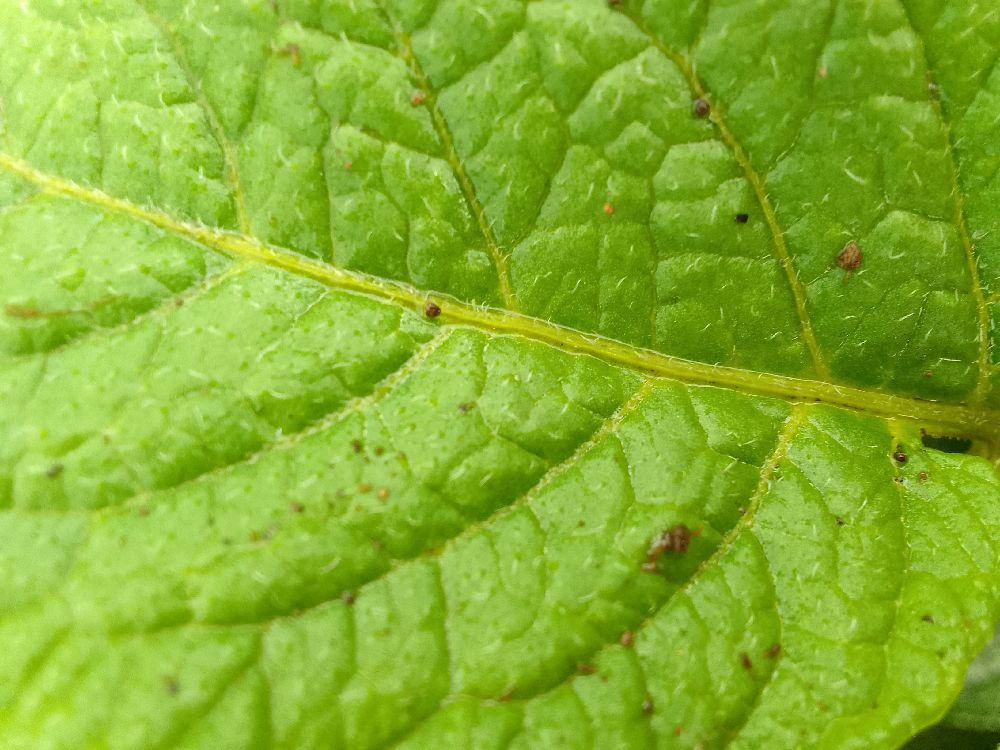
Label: Healthy